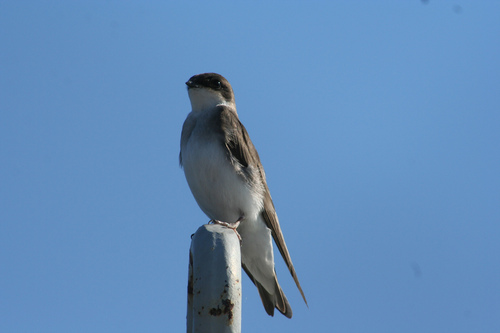
this is a bird with a white belly and black wings.
this bird has black wingbars with a white belly and black crown.
this bird has a white throat, breast and belly, grey wings, and a brown crown.
this bird has a black crown and feathers and a white body.
this bird is white and black in color with a stubby beak, and black eye rings.
this particular bird has a white belly and gray breasts and gray secondarieswhite neck and breast with gray wings and a small head.
the bird has a grey back, white belly and long outer retrices.
this bird has a brown crown as well as a white belly
this bird has a white breast and belly, and a black crown.
Species: Bank Swallow